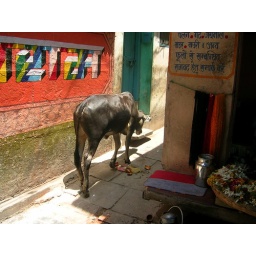
In India cows can walk free around city and village. they are free to do everuthing they want because they are holy animals